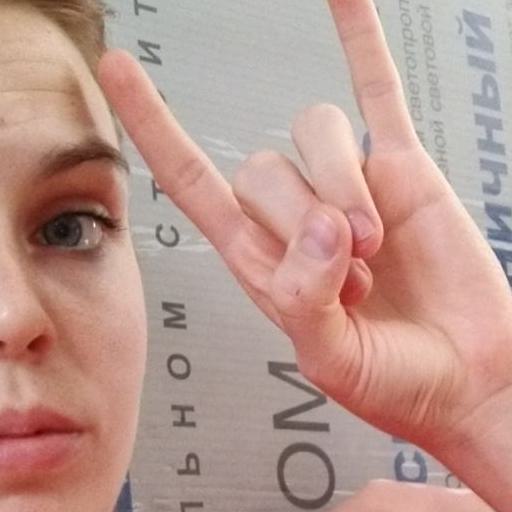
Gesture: rock